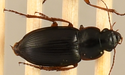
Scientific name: Harpalus paratus
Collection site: North Sterling NEON (STER), plot STER_033